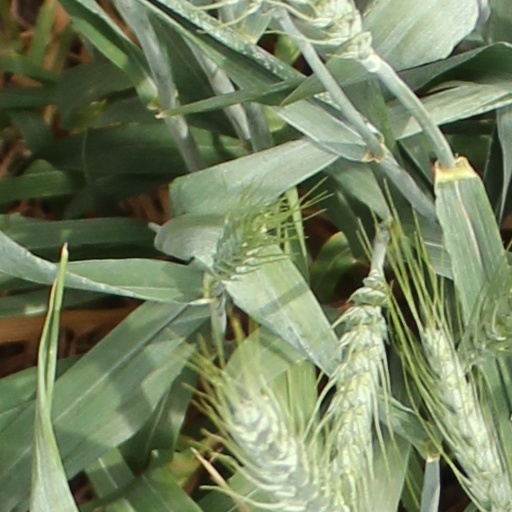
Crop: wheat